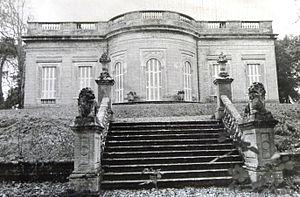
Guillaume Dubarry, comte Dubarry et de Roquelaure, plus tard seigneur de Rennery, né en 1732 à Lévignac et mort le 2 août 1811 à Toulouse, est un gentilhomme célèbre pour son mariage blanc avec Jeanne Bécu, plus connue sous le nom de Madame du Barry.